Arhangel

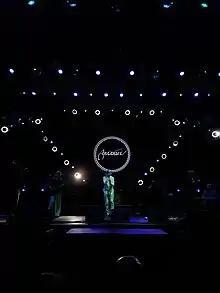
Arhangel

Arhangel ("archangel") is a Macedonian alternative rock band formed in 1989. The frontman is Risto Vrtev who has also been part of such rock bands as Mizar and Inola X. The original line-up is: Risto Vrtev, Dragan Ginovski, Panta Džambazoski (drums) and Dejan Argirovski. Arhangel has released five albums (four studio and one live), which have been met with both critical and commercial success, being considered one of the best bands in Macedonia in the 1990s.